Vasily Degtyaryov

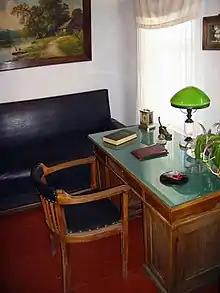
The engineer's room in the house-museum

On the day of the designer’s death, by a resolution of the Council of Ministers of the USSR, monthly scholarships were established in his name: